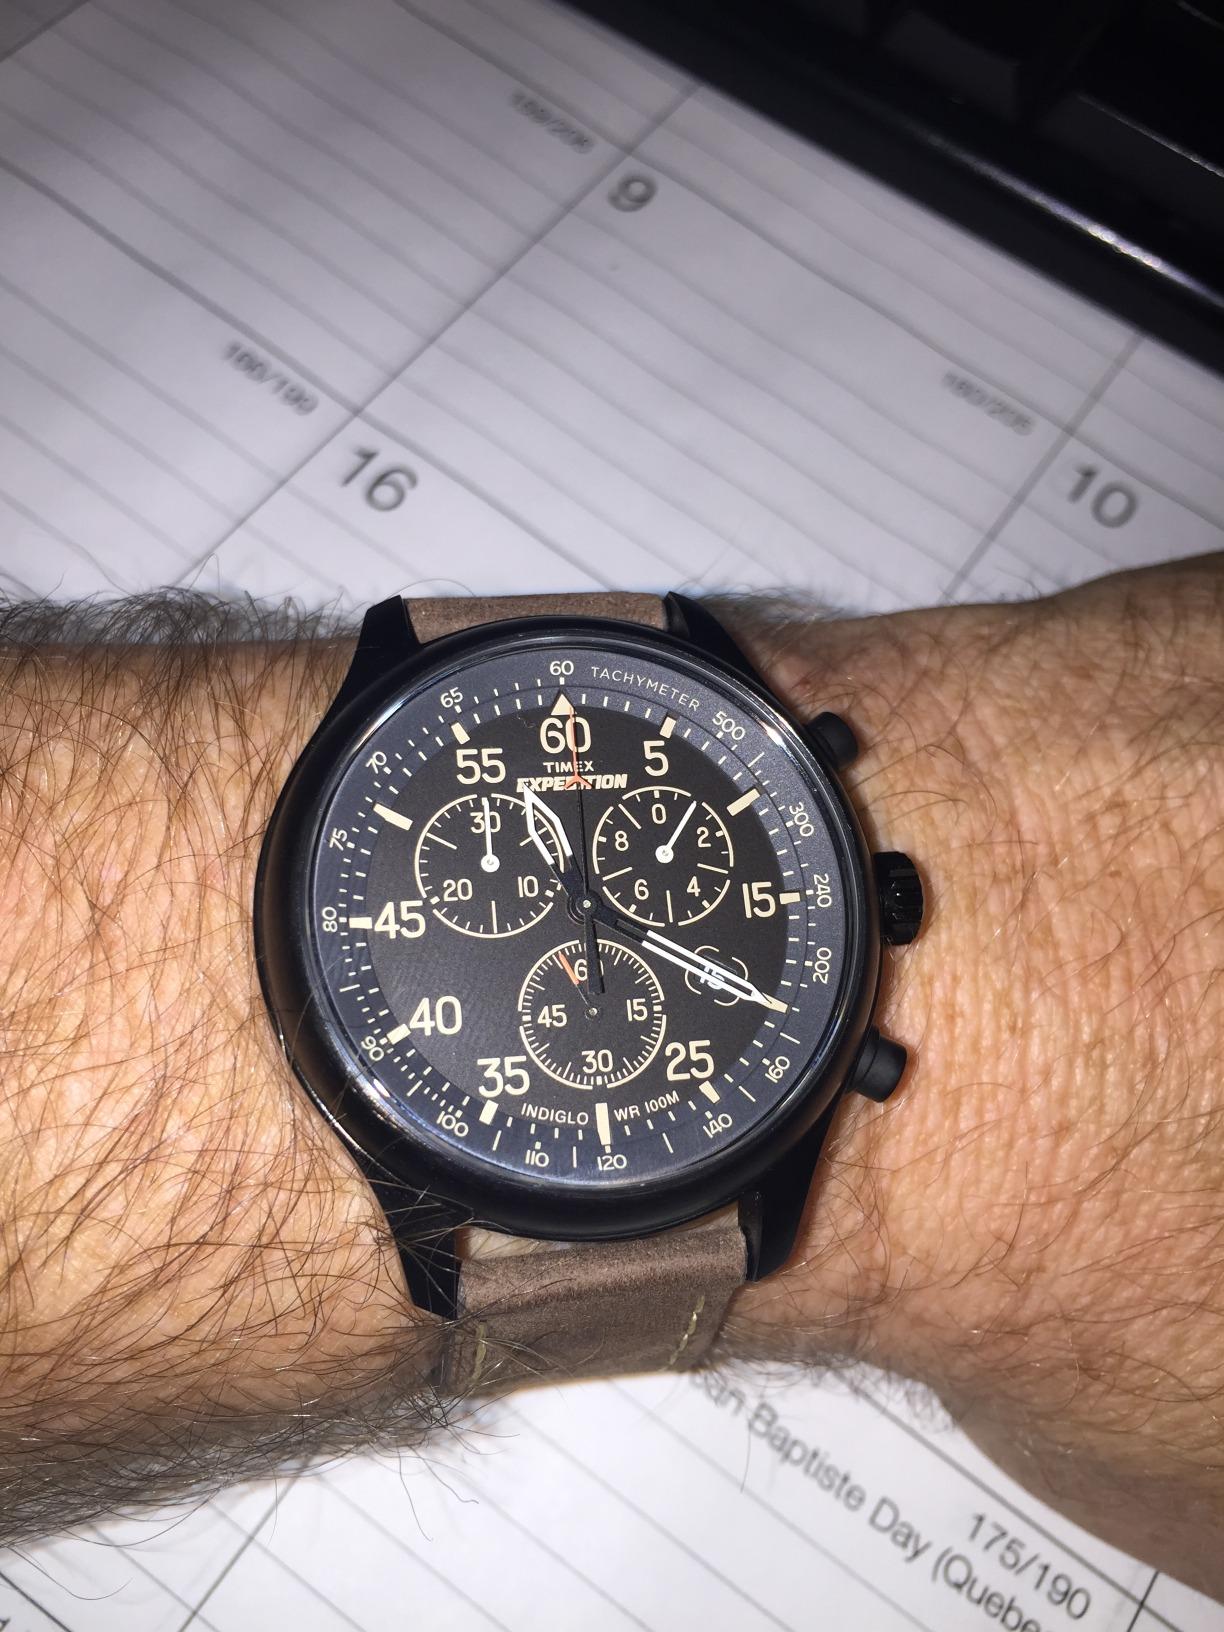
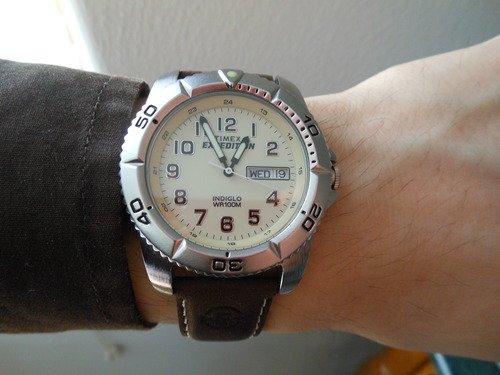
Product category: accessories_watch
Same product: no